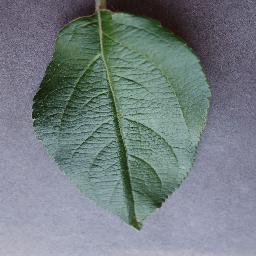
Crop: apple
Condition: healthy